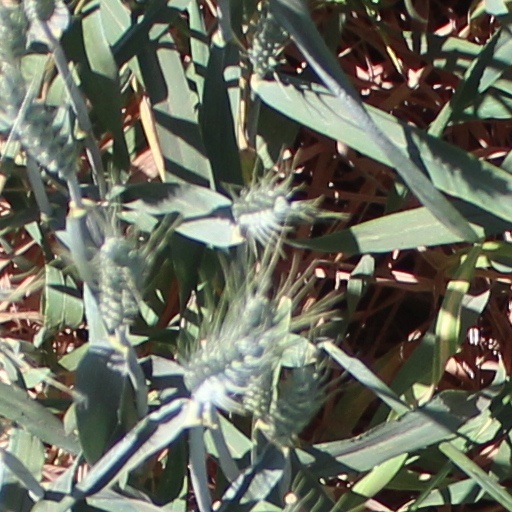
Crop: wheat